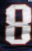
Number: 8